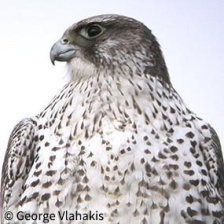
Species: GYRFALCON
Scientific name: FALCO RUSTICOLUS